J.H. Riekenberg House

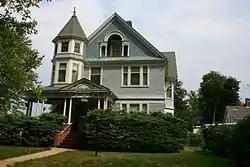

The J.H. Riekenberg House is a historic residence located in Boone, Iowa, United States. Born in Schleswig, Germany, Riekenberg emigrated to the United States in 1867, and became a successful businessman and civic leader in Boone. He had Charles E. Edwins, a local architect, design this house, and local contractor J.J. Thoren built it in 1898. The 2½-story, frame Queen Anne house features an asymmetrical plan, steeply pitched roof, a wrap-around front porch, a variety of wall surface texture, an octagonal corner tower, and Palladian elements in the gable ends. The house was listed on the National Register of Historic Places in 1987.